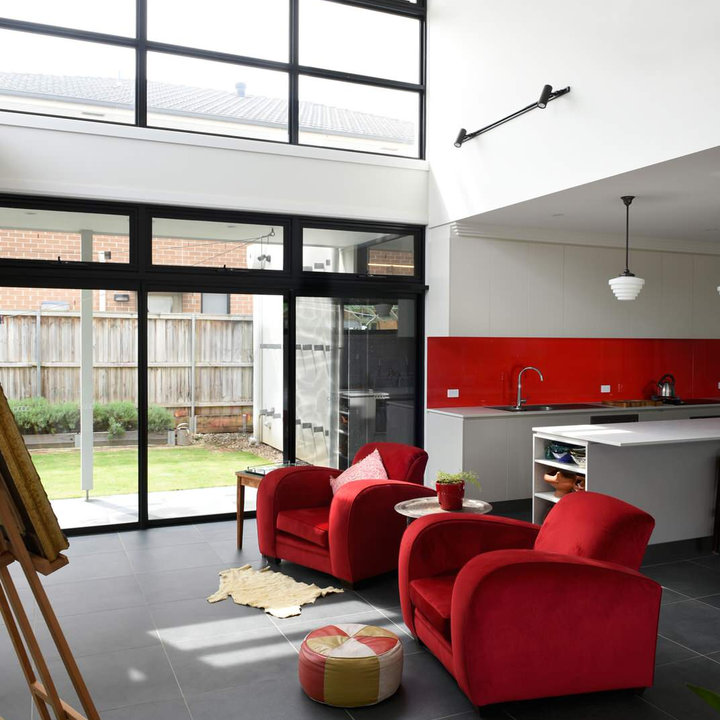
Style: ArtDeco